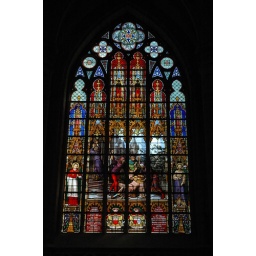
Cathedral of St. Michael and St. Gulda in Brussels, Belgium. One of the magnificent stained glass windows in the cathedral.